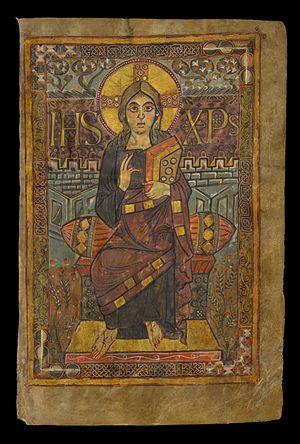
Le Christ en Majesté, enluminure extraite de l' Evangéliaire dit de Godescalc ou de Charlemagne.
Charlemagne, du latin Carolus Magnus, ou Charles Iᵉʳ dit « le Grand », né à une date inconnue, mort le 28 janvier 814 à Aix-la-Chapelle, est un roi des Francs et empereur. Il appartient à la dynastie des Carolingiens. Fils de Pépin le Bref, il est roi des Francs à partir de 768, devient par conquête roi des Lombards en 774 et est couronné empereur à Rome par le pape Léon III le 24 ou 25 décembre 800, relevant une dignité disparue en Occident depuis la déposition, trois siècles auparavant, de Romulus Augustule en 476.
On appelle enluminure carolingienne l’enluminure produite entre la fin du VIIIᵉ siècle et la fin du IXᵉ siècle dans l'empire carolingien. Alors que l'enluminure mérovingienne, qui la précède, est purement monacale, la carolingienne est issue des cours des rois francs ainsi que des résidences des évêques puissants. Le point de départ est l'école de la cour de Charlemagne au palais d'Aix-la-Chapelle, à qui l'on attribue les manuscrits du groupe d'Ada, la sœur de Charlemagne. Simultanément, et sans doute au même endroit, apparaît l'école du Palais, dont les artistes sont sous influence byzantine. Les codex de cette école sont aussi, du fait de leur style d'écriture, nommés groupe de l'Évangéliaire du couronnement de Vienne. Leurs particularités stylistiques font que ces deux écoles d'enluminure sont en contradiction directe avec les formes d'expression de l’Antiquité ; elles partagent la caractéristique de donner une clarté aux illustrations, ce qui n'est pas le cas précédemment. Après la mort de Charlemagne, le centre de l'enluminure émigre vers Reims, Tours et Metz.
L’Évangéliaire de Godescalc ou de Charlemagne est un manuscrit enluminé de la fin du VIIIᵉ siècle. C'est un des plus importants exemples d'enluminure carolingienne. Il est conservé à la Bibliothèque nationale de France sous la cote « Nouvelle acquisition latine 1203 ».